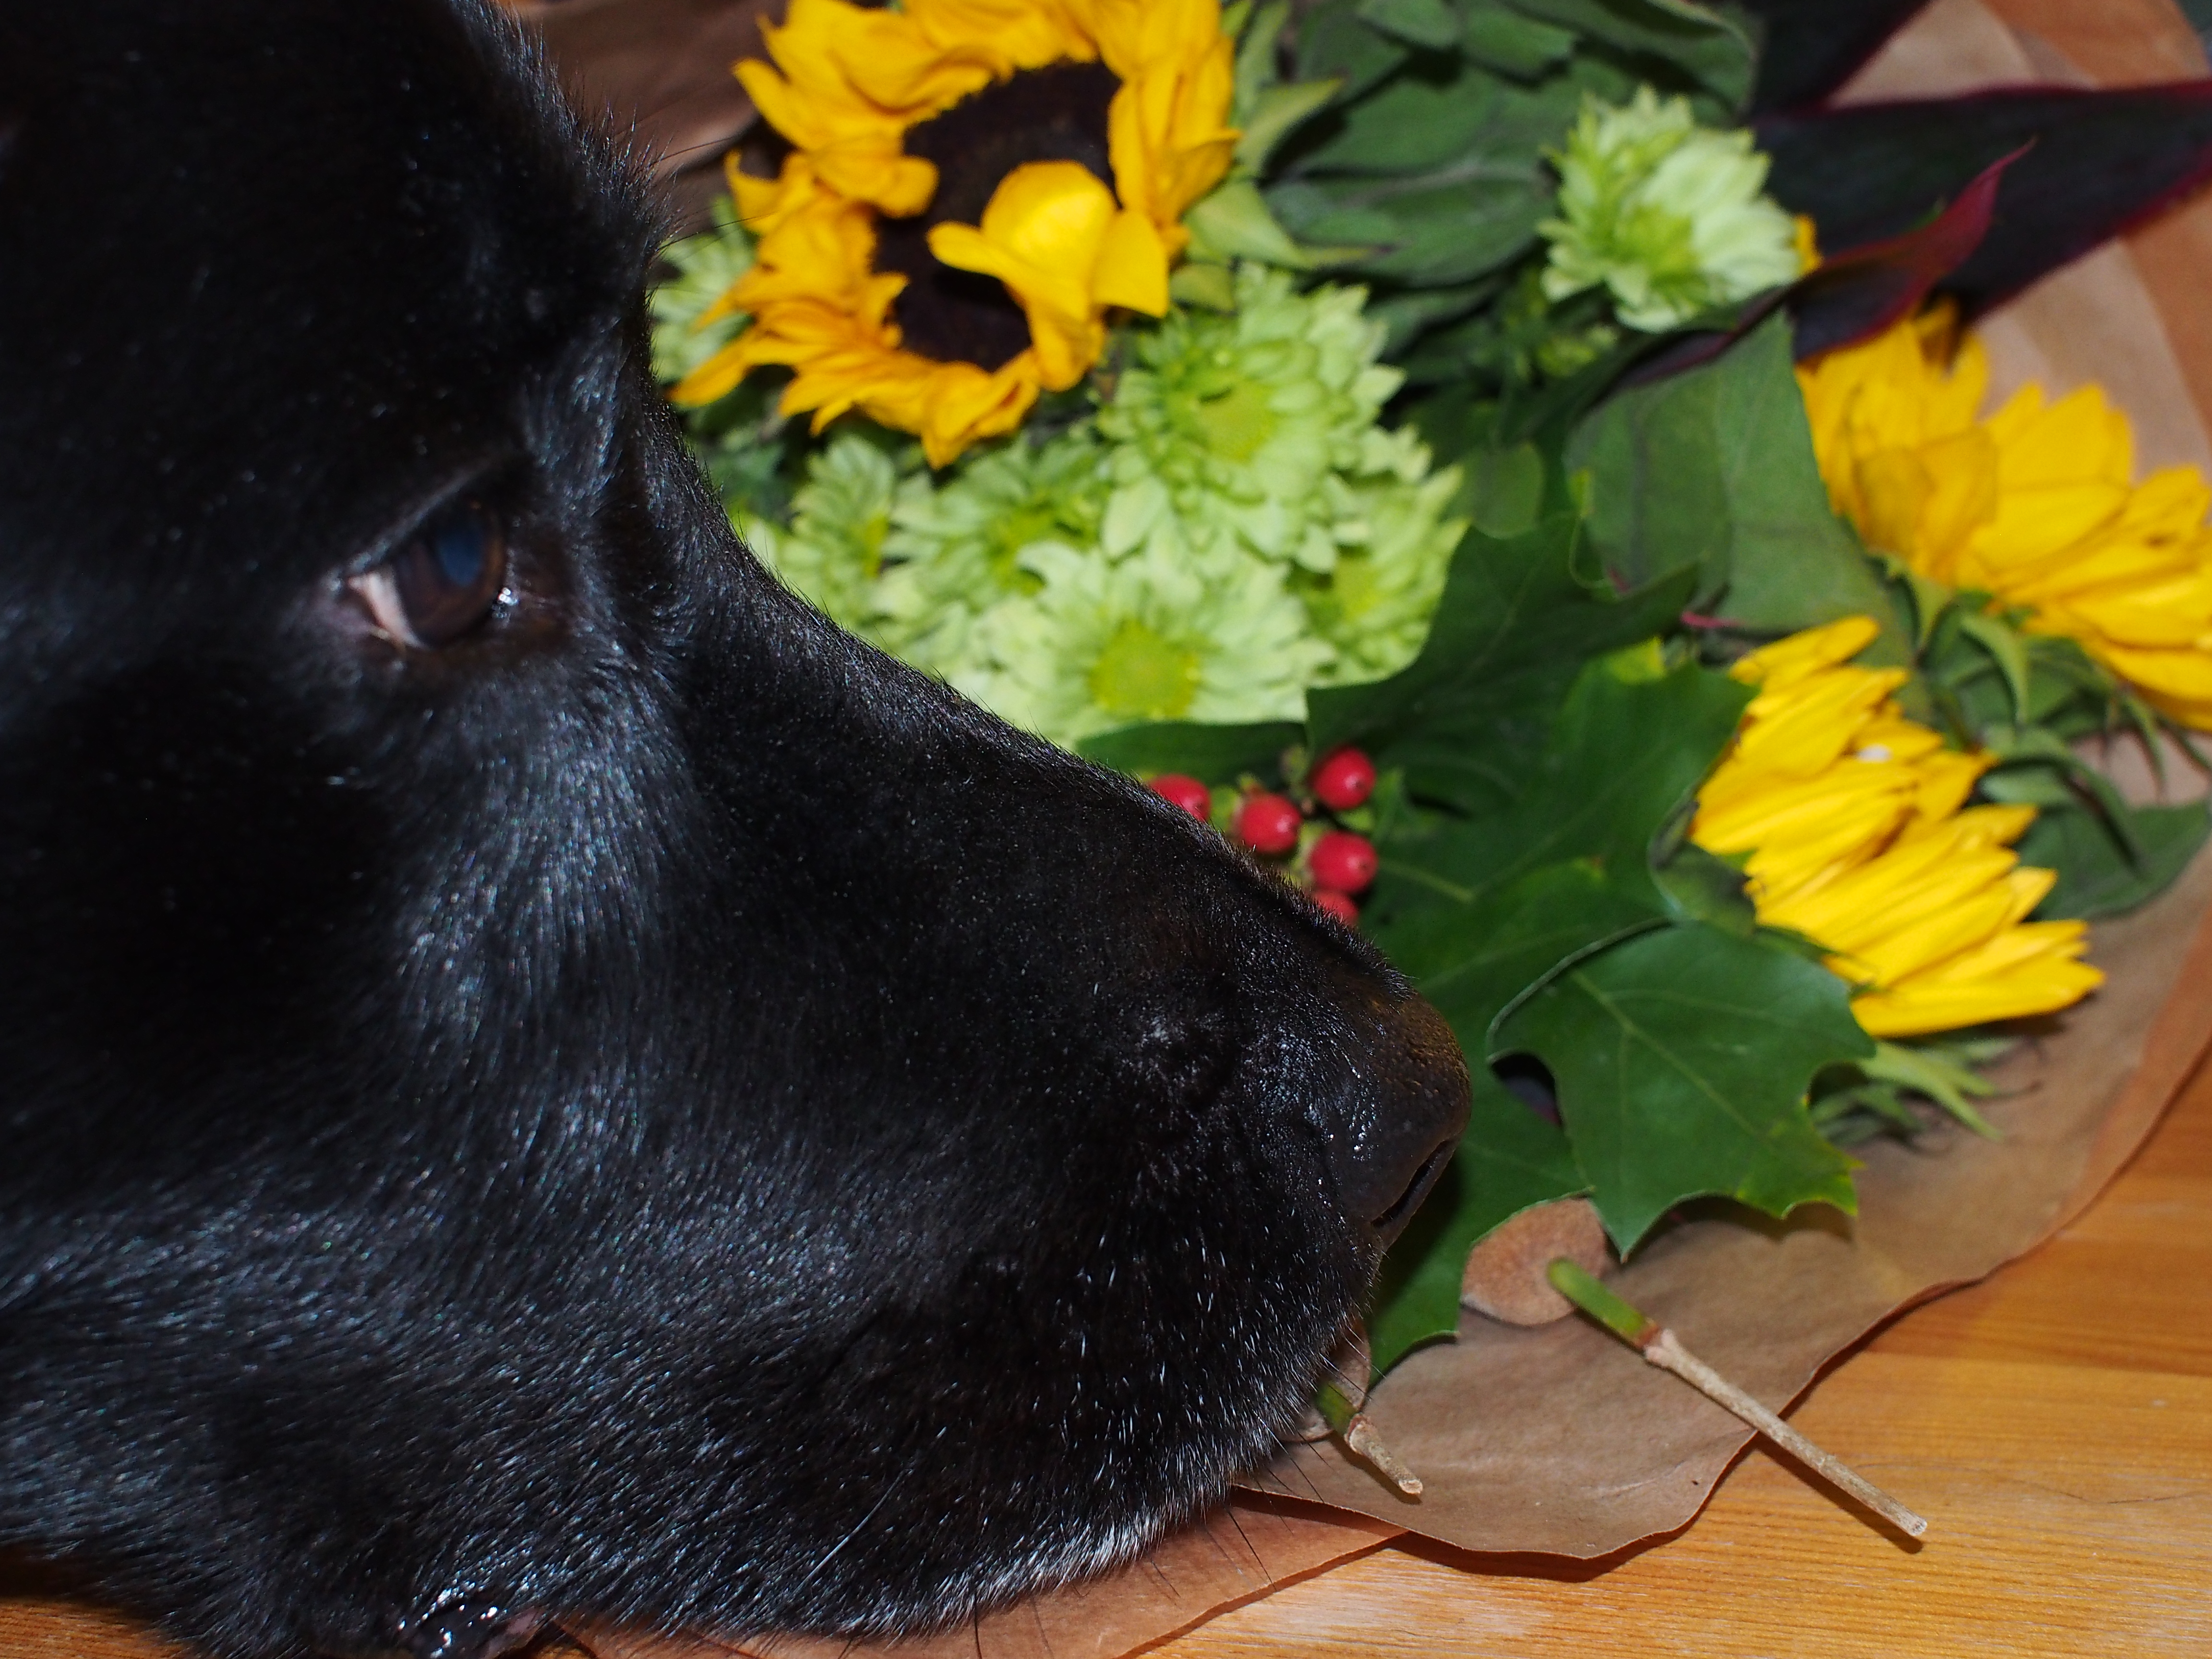
flower, puppy, dog, mammal, dog like mammal